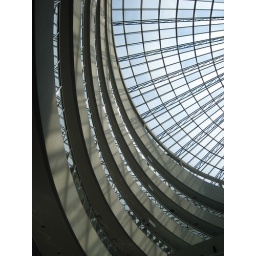
Experimented both vertical &amp;amp; horizontal shots, settled on the vertical in the end. Taken from ground floor at TPM